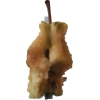
Label: apples